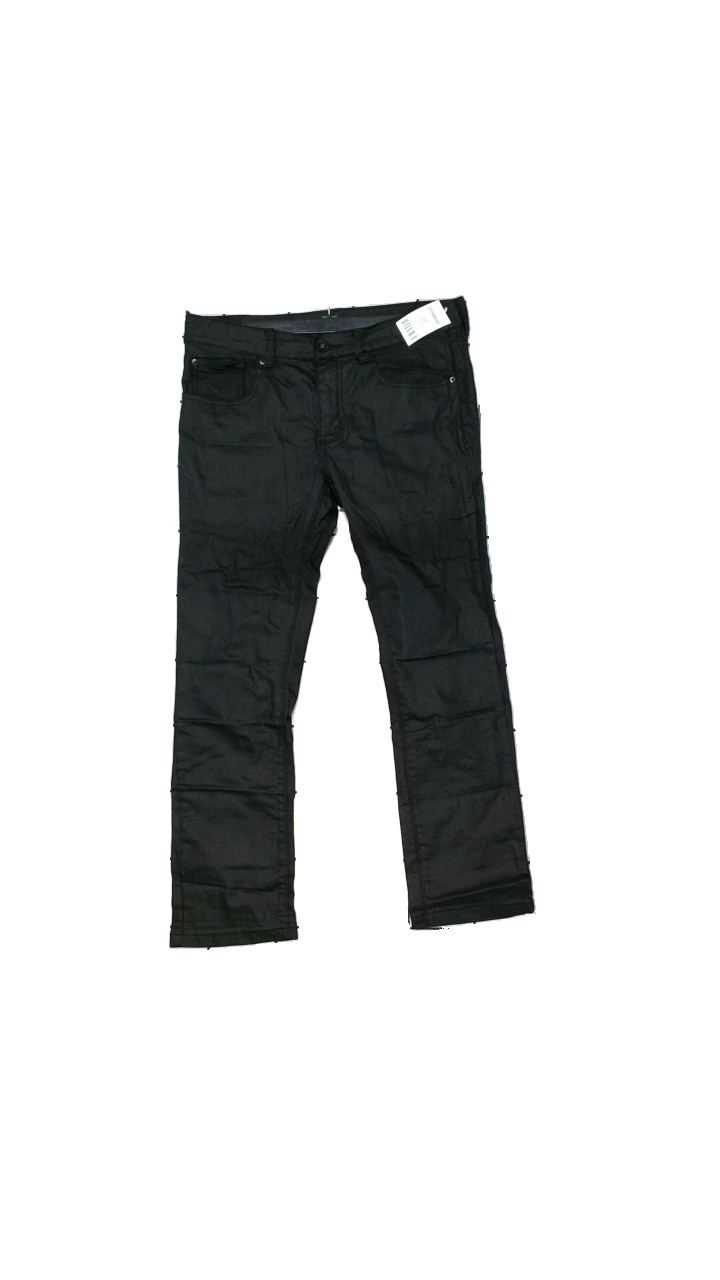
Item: Trousers (Ladies)
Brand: Vannucci
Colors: Black
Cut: Regular
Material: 98% cotton, 2% elastane
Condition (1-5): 4
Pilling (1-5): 4
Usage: Reuse
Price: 50-100